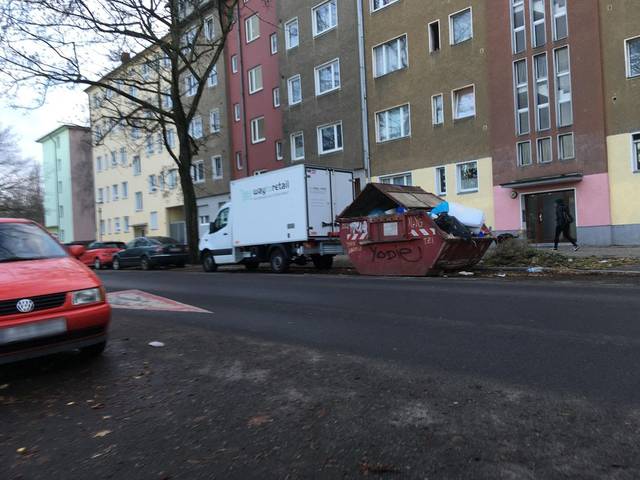
Region: Germany
Coordinates: 52.548, 13.373